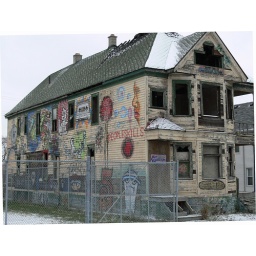
An abandoned house near the abandoned St Albertus Church and school. The artwork on the door says Art Van dalism.